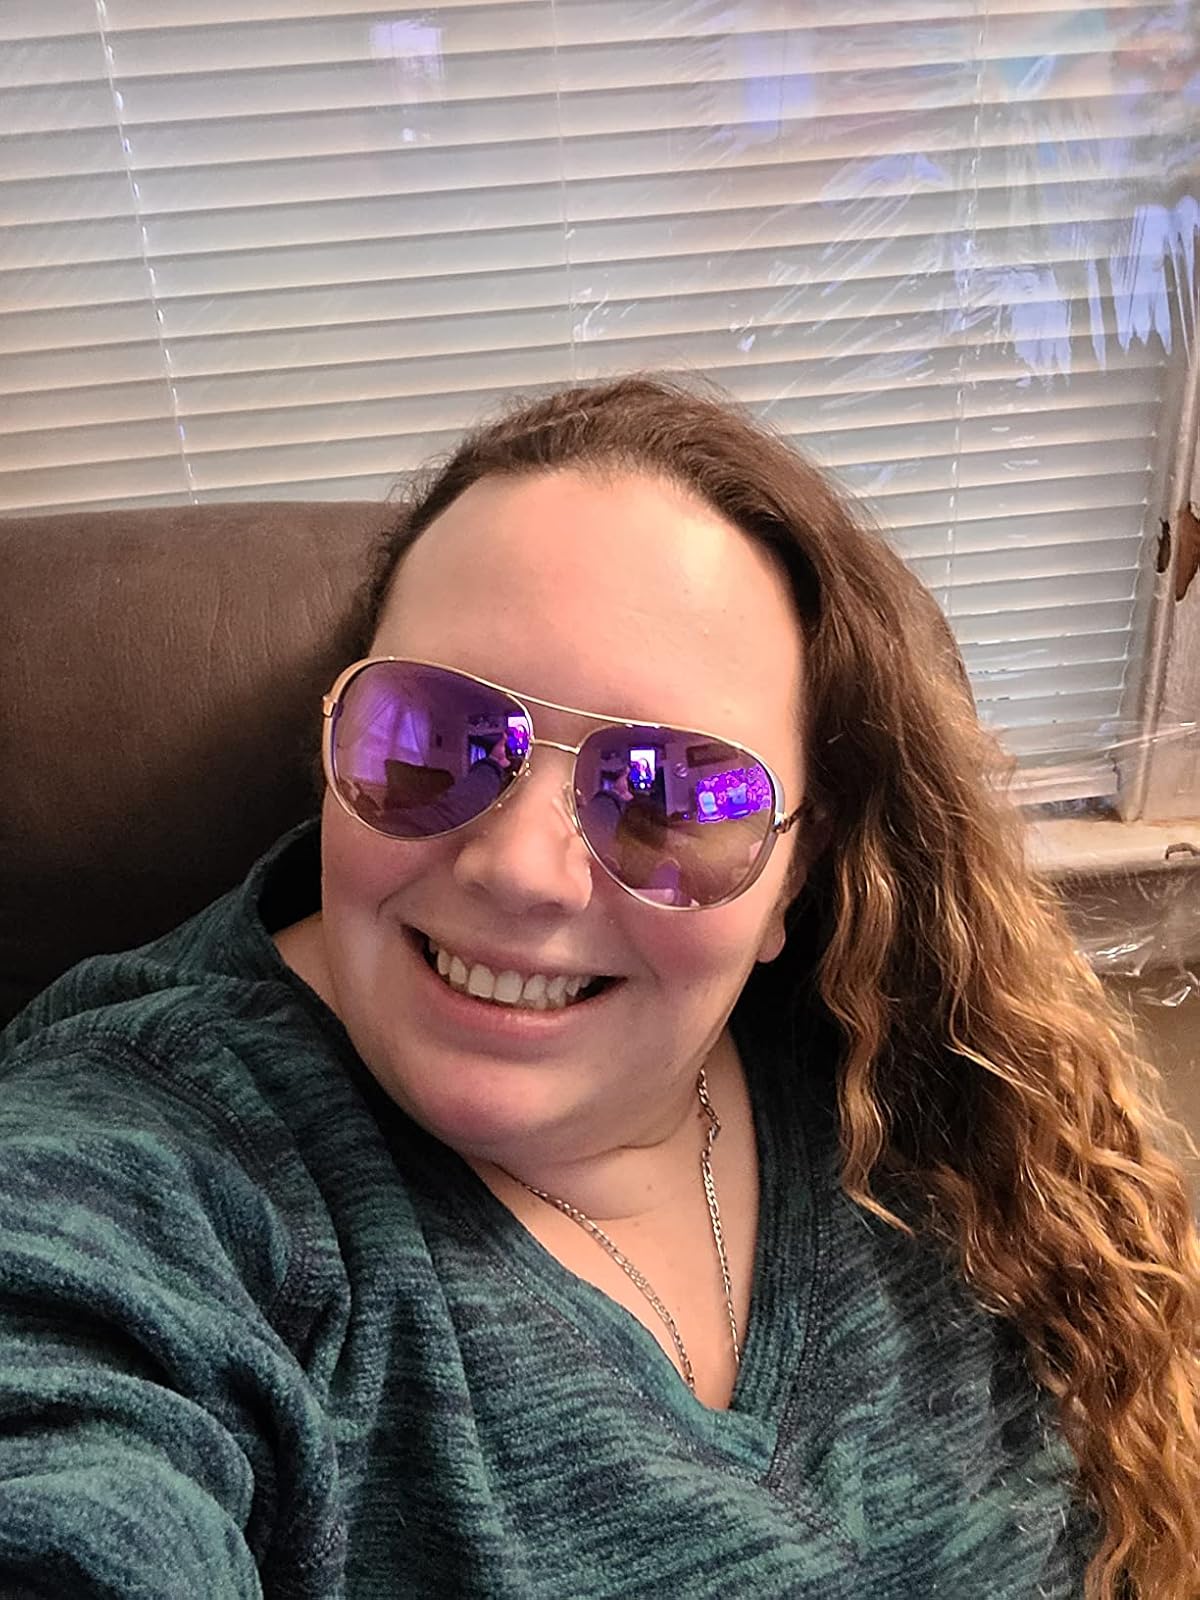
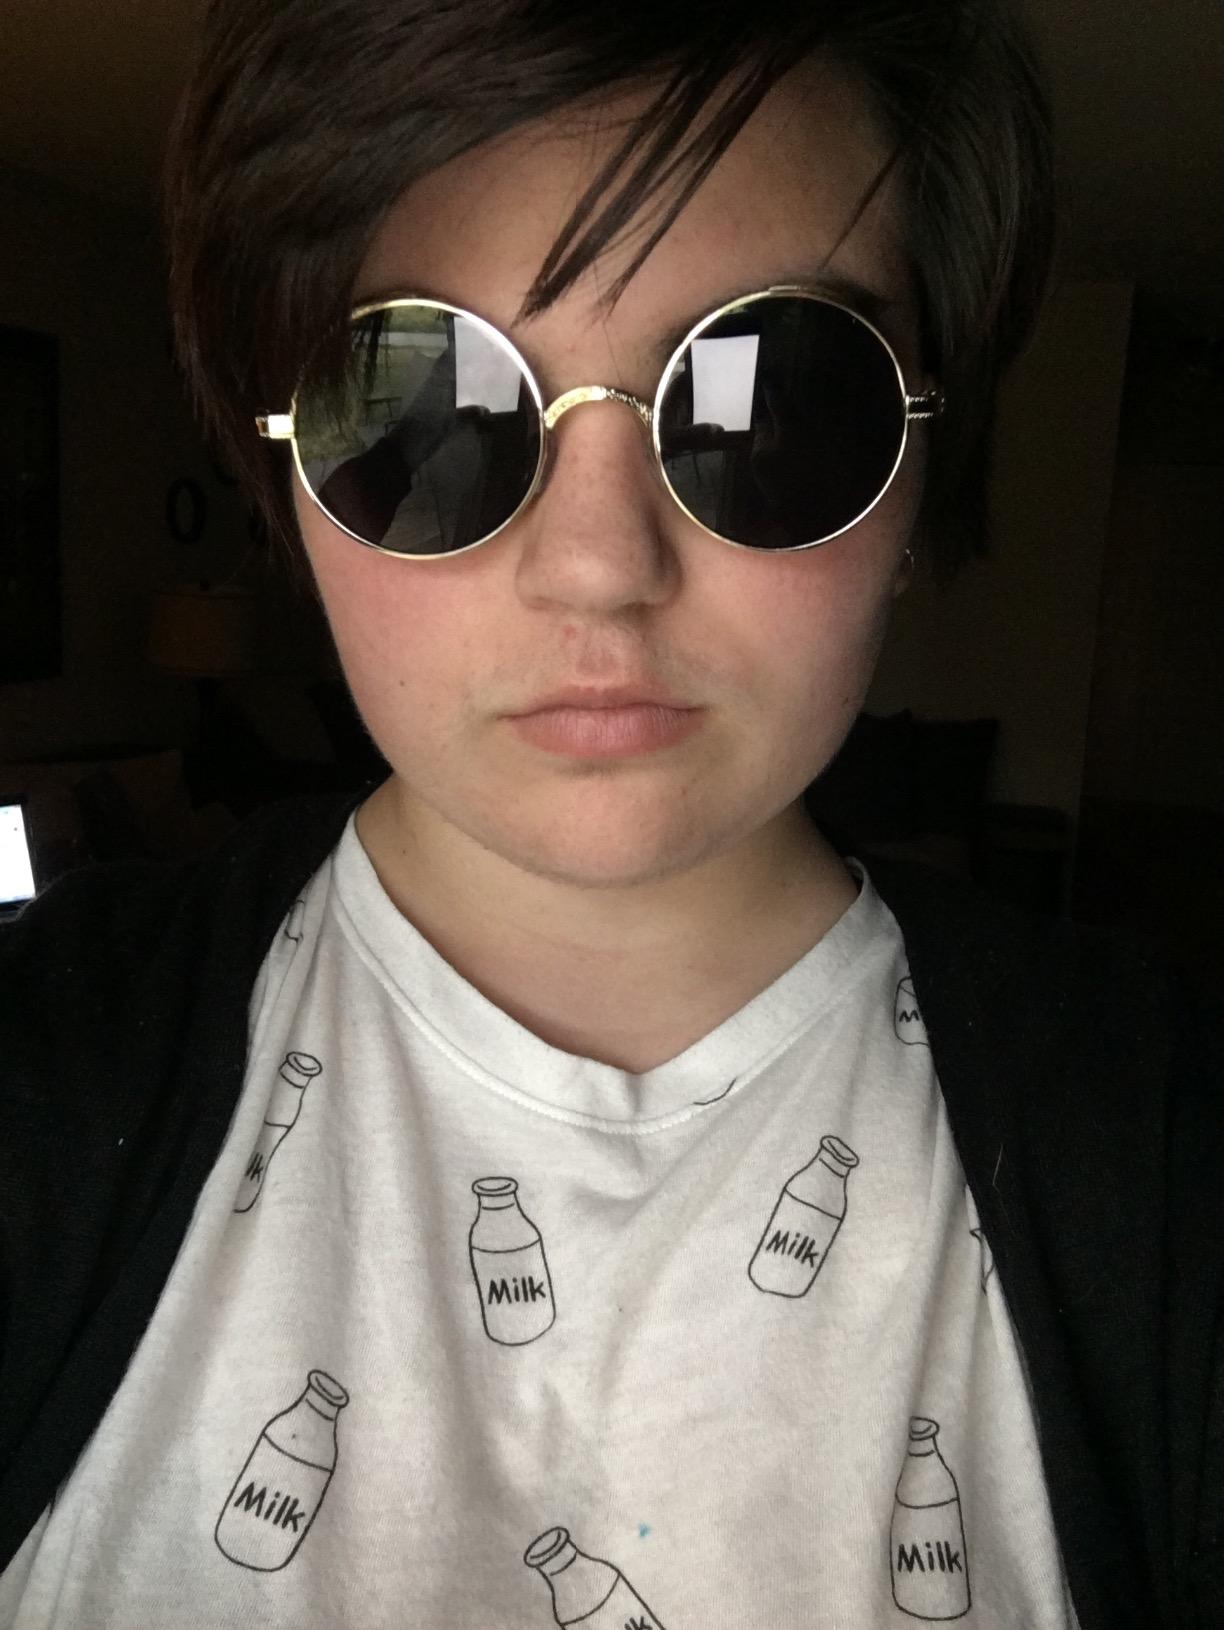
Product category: accessories_sunglasses
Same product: no